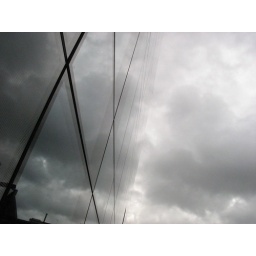
glass and sky in Southwark